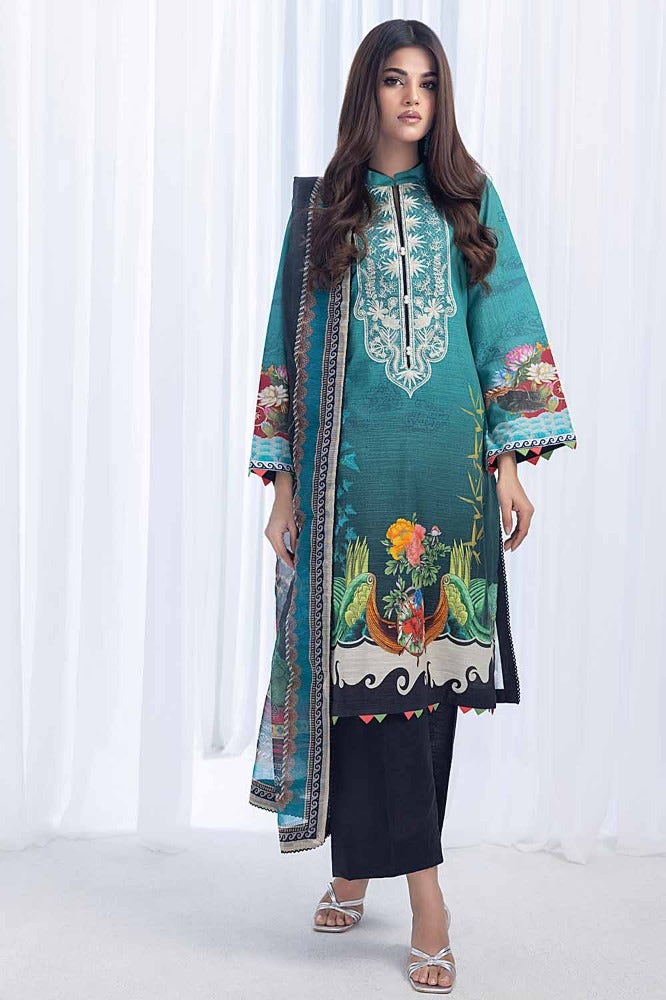
teal multi embroidered cotton suit